Phú Thọ province

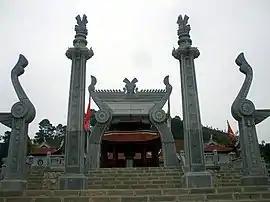
The provincial capital of Việt Trì

Phú Thọ is one of the poorest areas of Vietnam; the poorest households earn below $6 (USD) per person per month. As of 1997, the provincial economy was roughly evenly split at 33% of the workforce working in agriculture, industry and in services respectively. In the period during 1990–1995, the annual increase rate in income 72%. The city of Việt Trì (population 181,123 (2009)) is the headquarters of many companies and groups active in the province and contains many of the industrial firms and service industries.